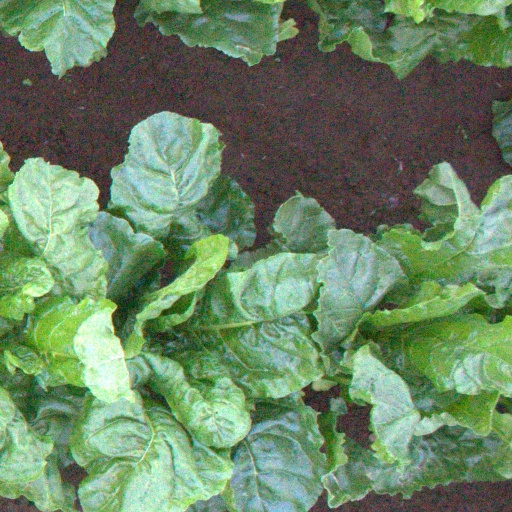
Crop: sugar beet